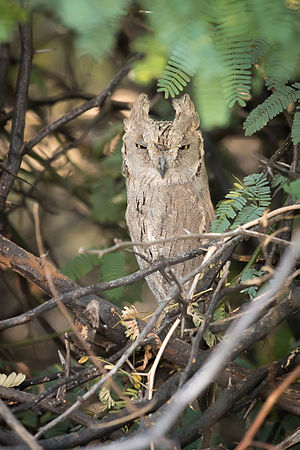
Stribet dværghornugle
Stribet dværghornugle har en længde på 20-21 centimeter og et vingefang på 54-57 centimeter.